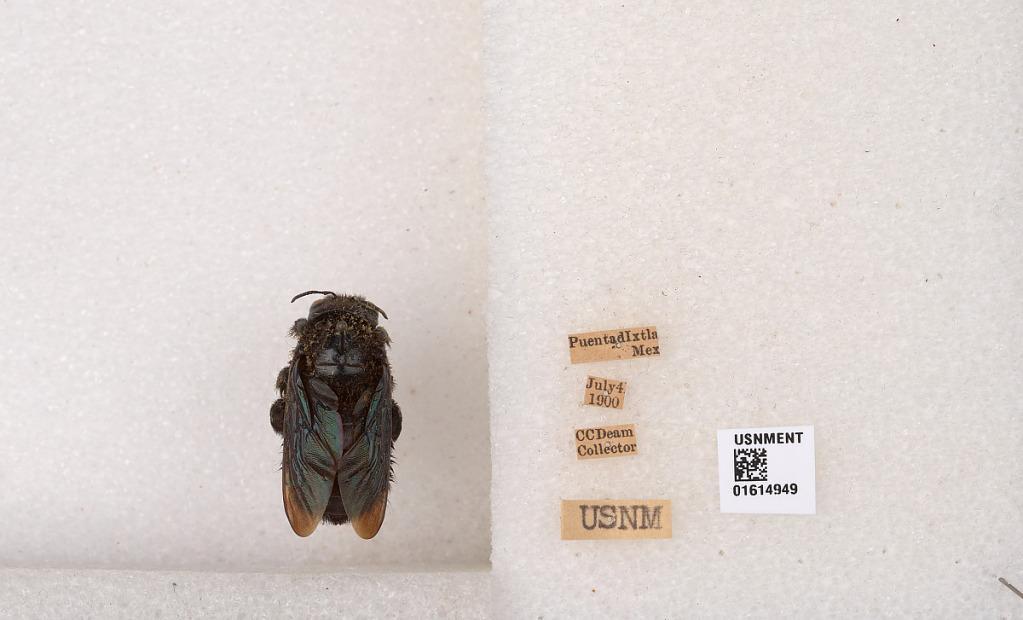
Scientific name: Xylocopa
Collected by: C. Deam
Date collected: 1900-7-4
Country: Mexico
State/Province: Morelos
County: Puente de Ixtla
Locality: Puenta d Ixtla